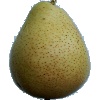
Label: pear_forelle